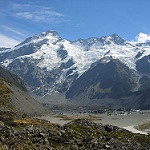
Scene: Outdoor